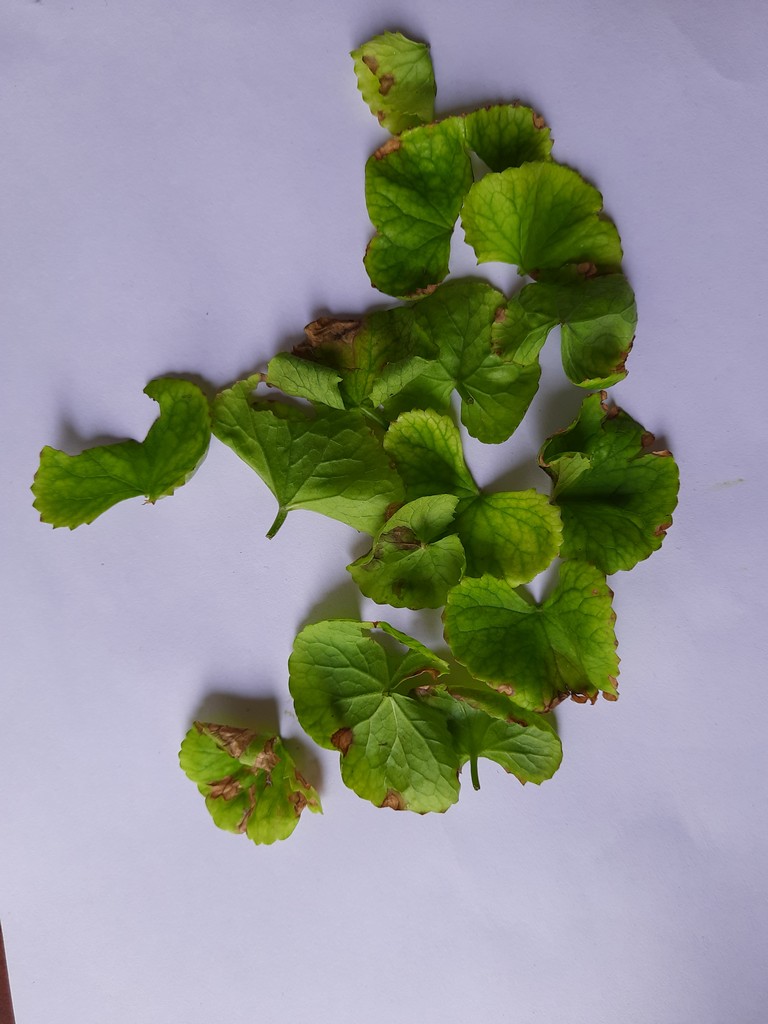
Label: Unhealthy